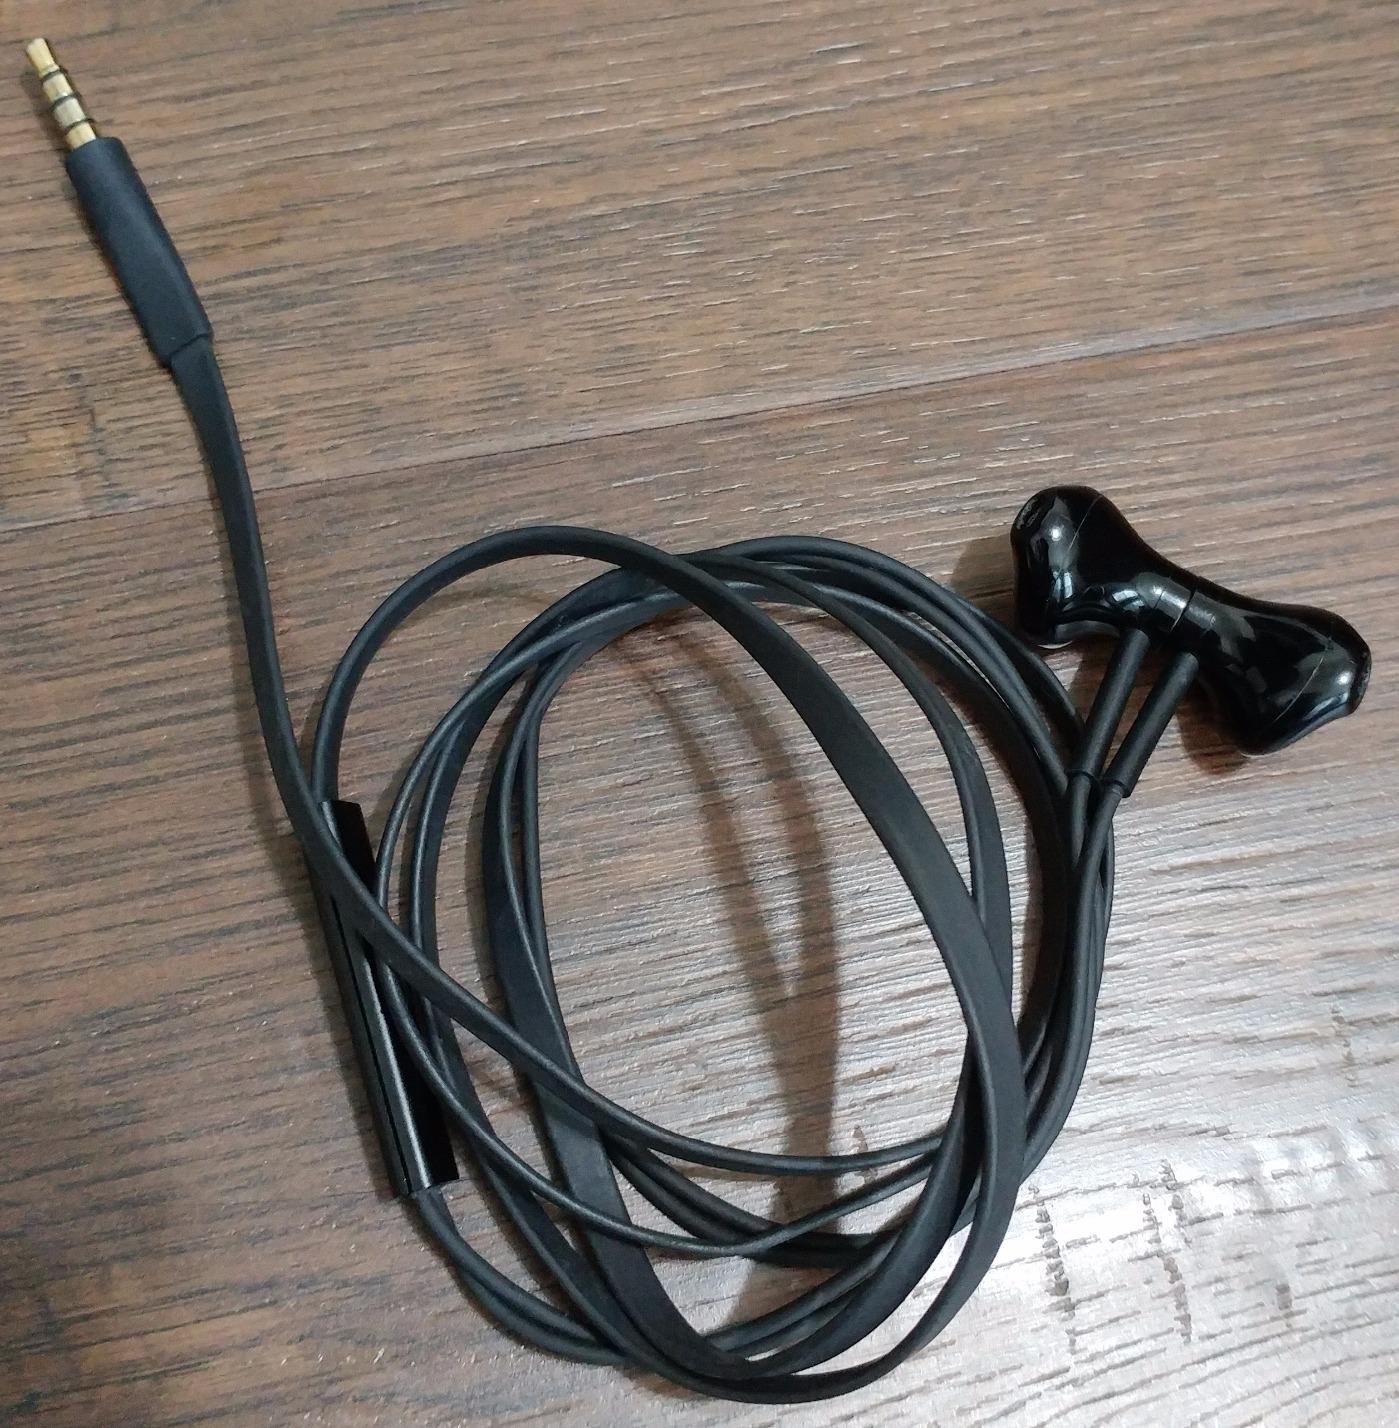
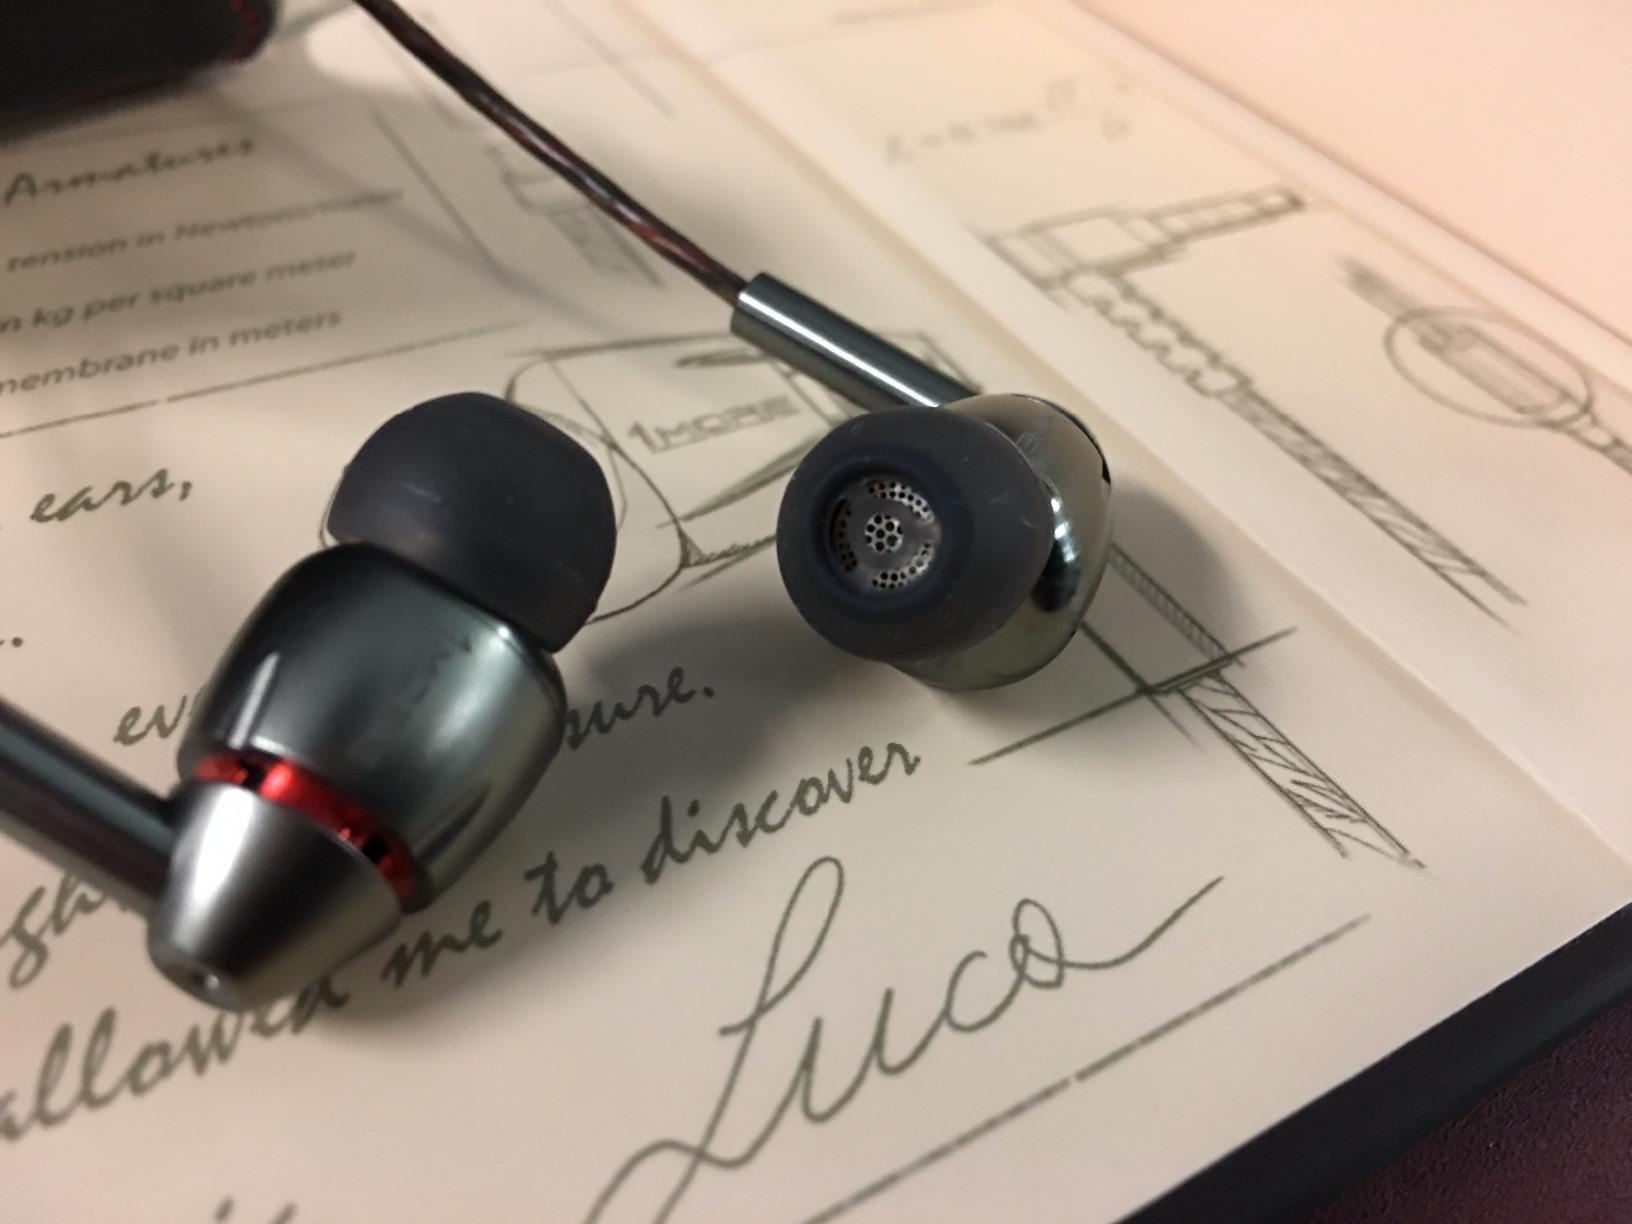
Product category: headphones
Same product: no